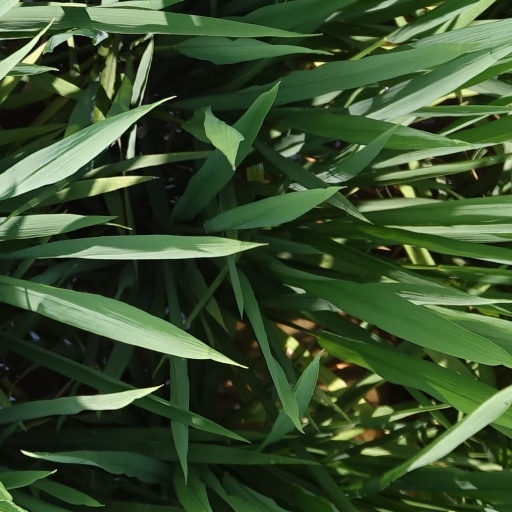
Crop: rice